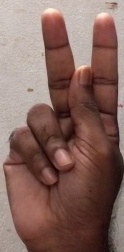
ASL sign: K